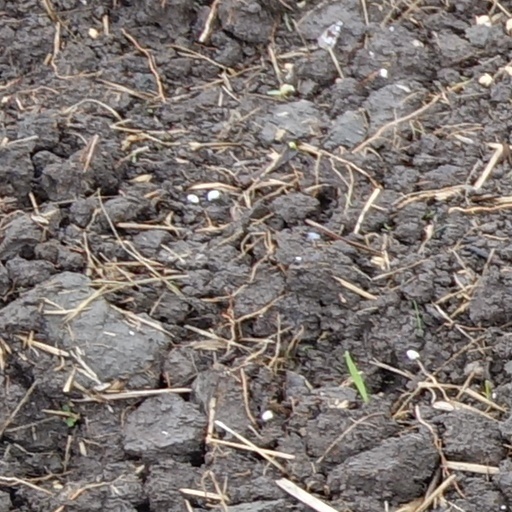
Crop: wheat